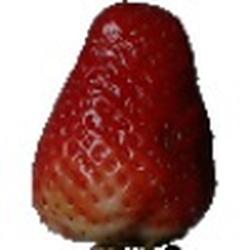
Label: Strawberry